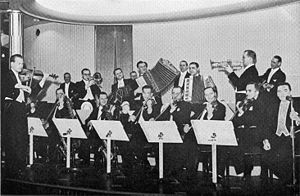
Julius Jacobsen
Teddy Petersens orkester
Julius Frantz Jacobsen var en dansk-svensk pianist, arrangør og komponist.